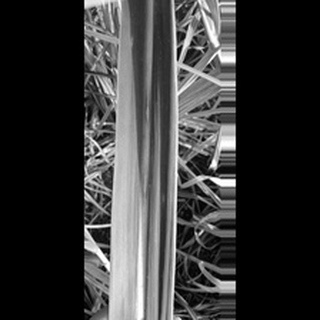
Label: sugarcane_red_rot